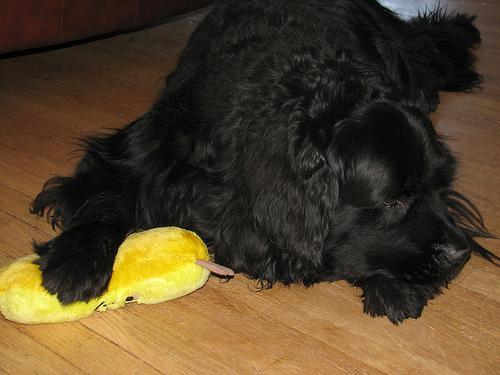
Breed: newfoundland